Claudia Octavia

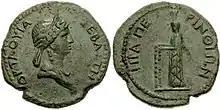
Coin of Claudia Octavia

On October 13, 54, Claudius became ill and died unexpectedly. The convenient timing of his death – Britannicus was rapidly approaching adulthood and might displace Nero as heir – led the ancient sources to accuse Agrippina of killing him, possibly with poisoned mushrooms. Although modern historians consider the death suspicious and Agrippina possibly guilty, they also note that Claudius was in his sixties and never in the best of health. On the same day, Nero was acclaimed emperor by the Praetorian Guard, and the senate acquiesced, formally investing him with power. Octavia was now married to the Emperor of Rome and was awarded the usual honours accordingly: public statues of her and inscriptions of honour to her were erected; her portrait was placed on coins in the local coinage of the eastern half of the empire; the priesthood of the Arval Brethren made annual sacrifices to her and Nero. Compared to her predecessors and successors as empresses, however, her husband did not place her in a particularly prominent position. For example, she was denied the title Augusta.